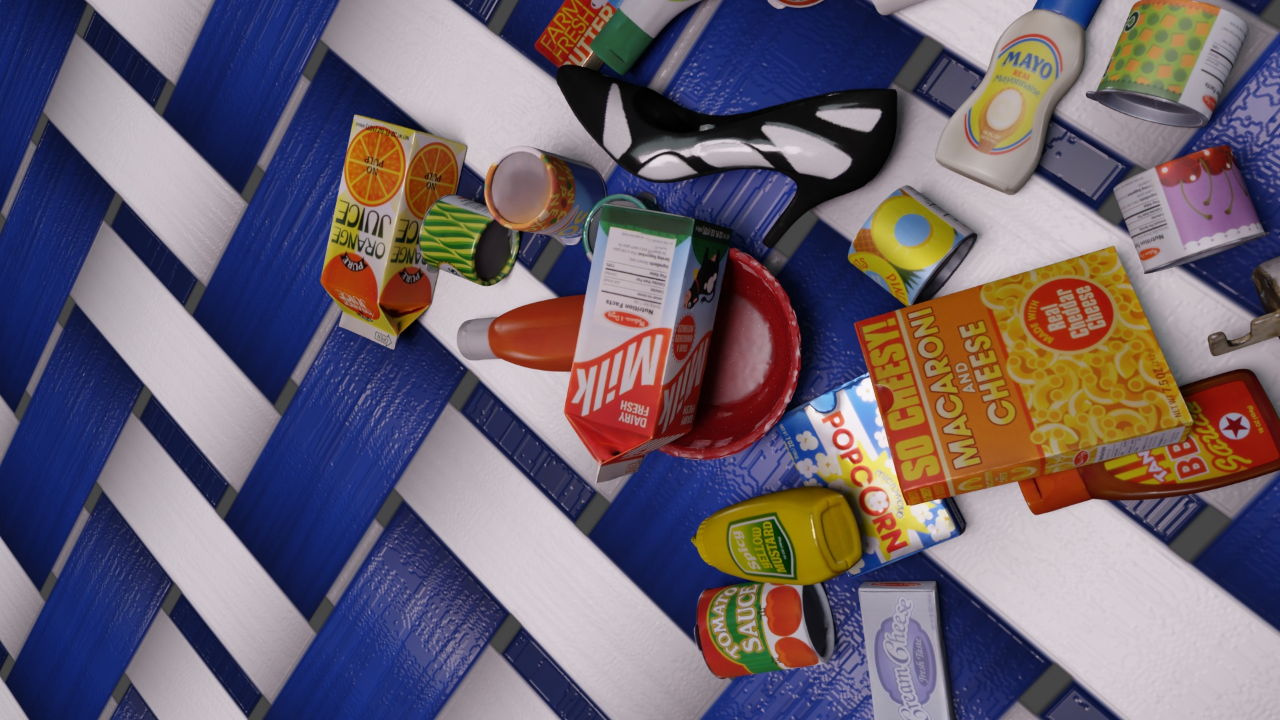
Question:
What are the five normalized (x, y) points between 0 and 1 in the image that outline the grasp plane for the can of tuna fish? Your answer should be as Grasp center: [], Left finger base: [], Right finger base: [], Left finger tip: [], Right finger tip: [].
Answer: Grasp center: [0.4875, 0.255556], Left finger base: [0.478906, 0.352778], Right finger base: [0.495312, 0.158333], Left finger tip: [0.500781, 0.365278], Right finger tip: [0.516406, 0.181944]